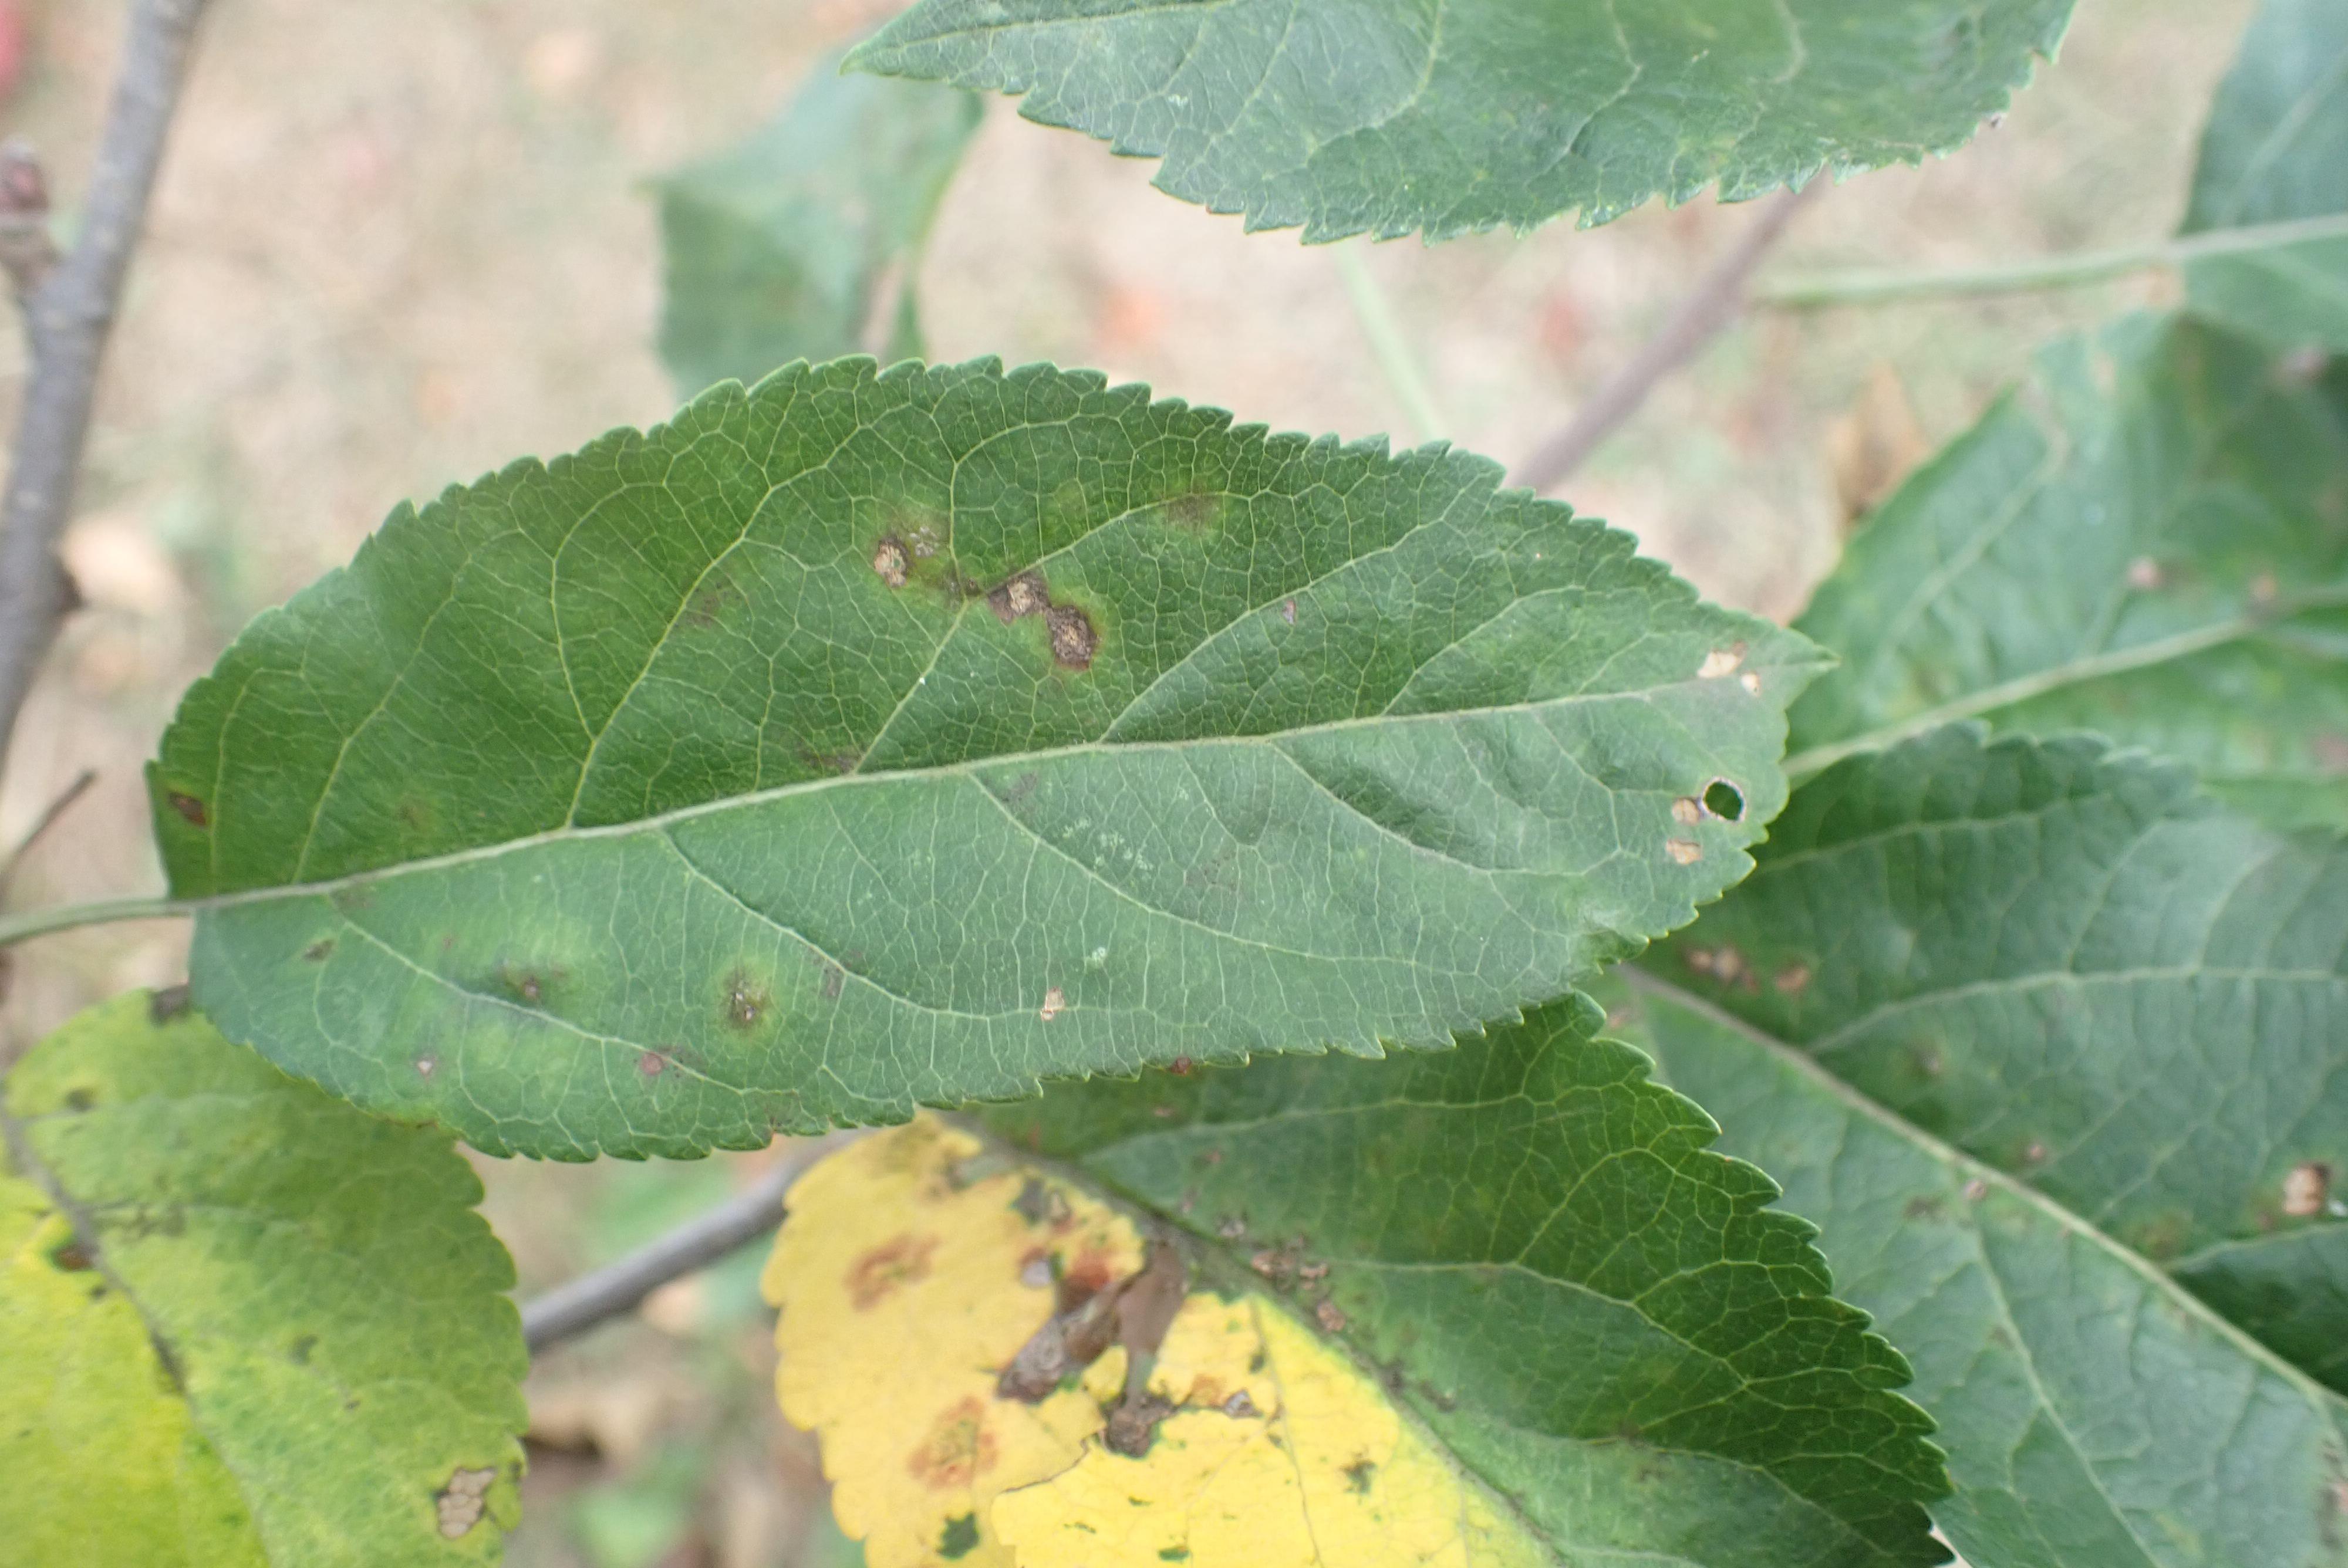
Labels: complex